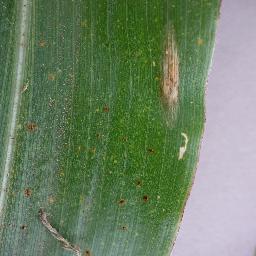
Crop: corn
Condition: (maize)_northern_blight